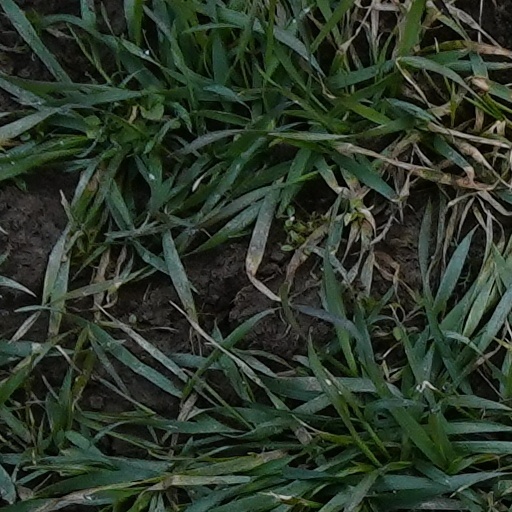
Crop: wheat